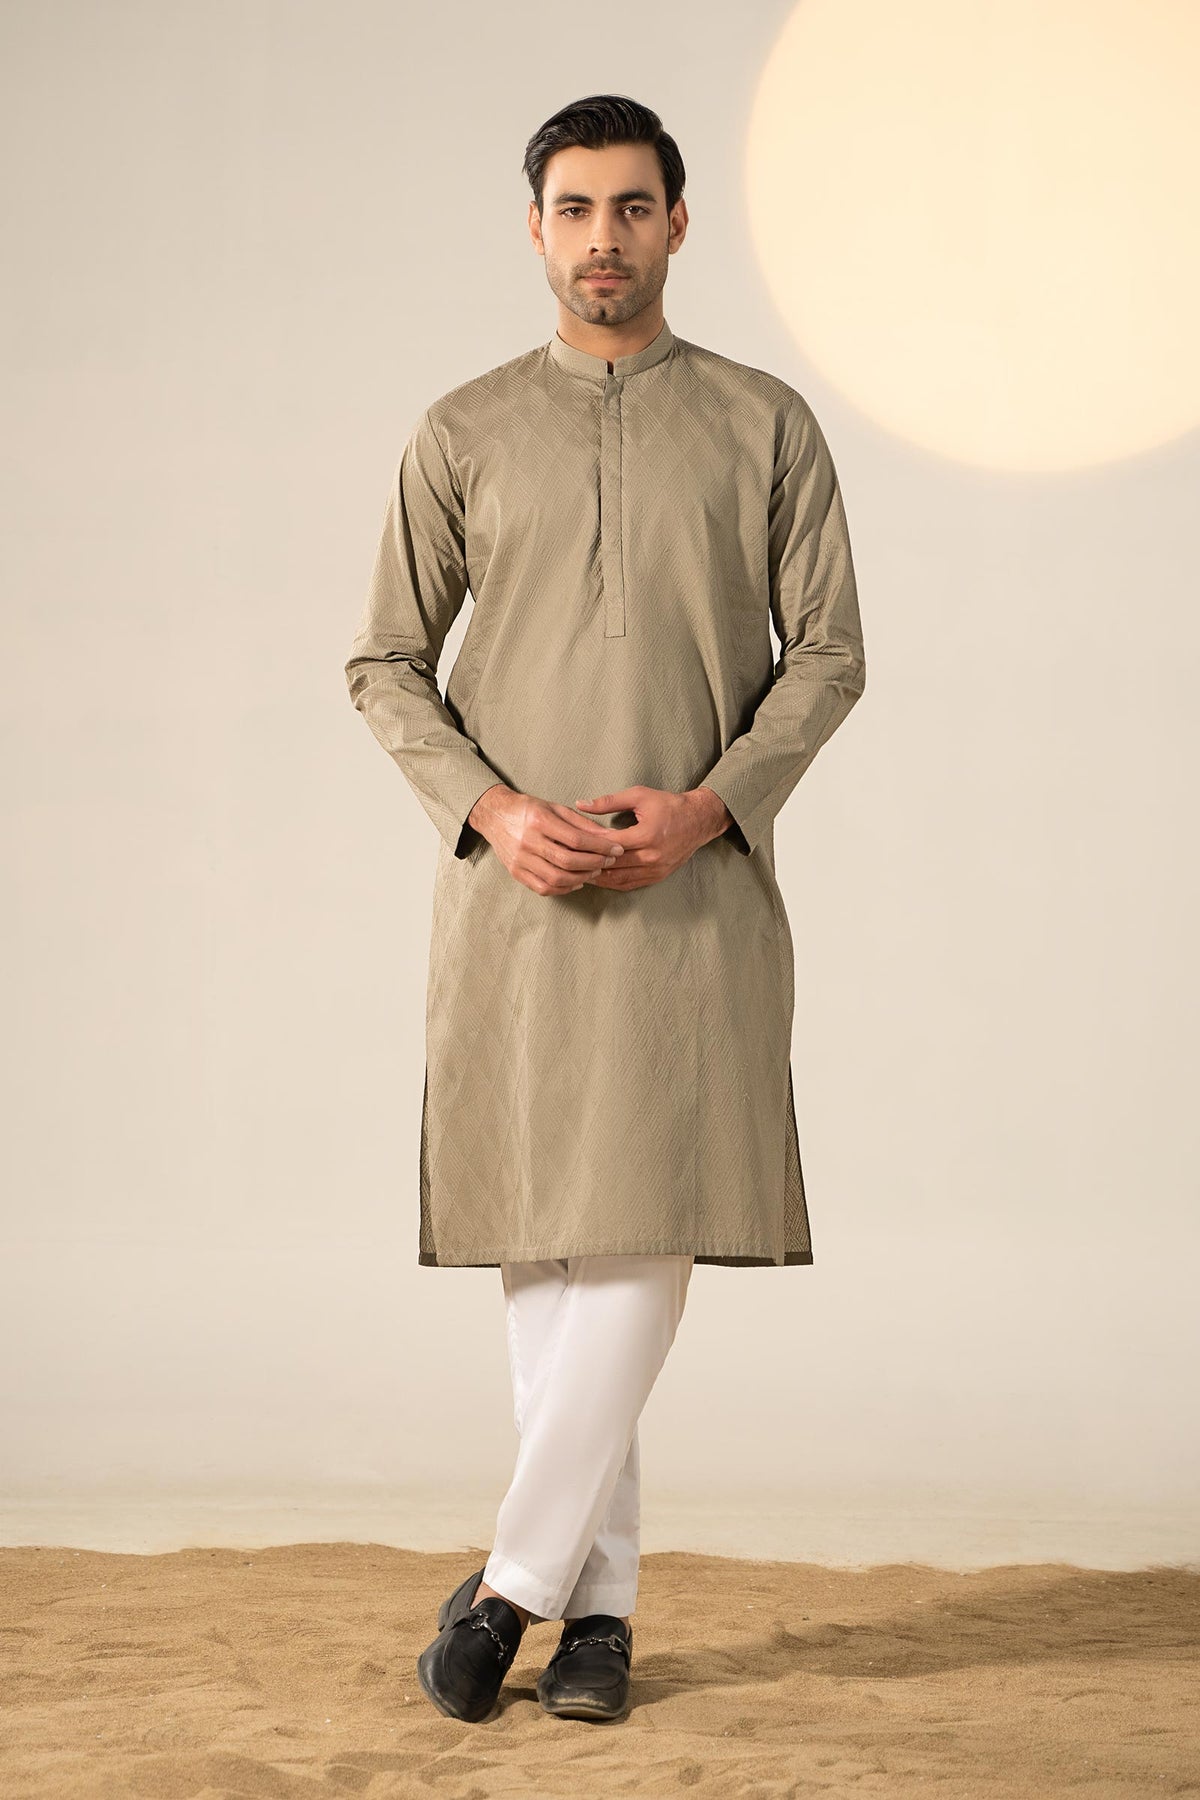
khaki white kurta